Mickky Pacheco

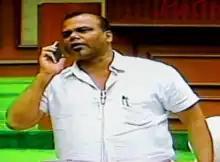
Pacheco in 2014

Francisco Xavier "Mickky" Pacheco (born 12 December 1964) is an Indian politician who is a former three-term member of the Goa Legislative Assembly of the Nuvem and Benaulim constituencies and former leader of the Indian National Congress. He held portfolios of Rural Development, Archeology and Archives, Tourism, Captain of Ports, Housing, Agriculture, Animal Husbandry, and Sports and Youth Affairs in the state cabinet.